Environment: real
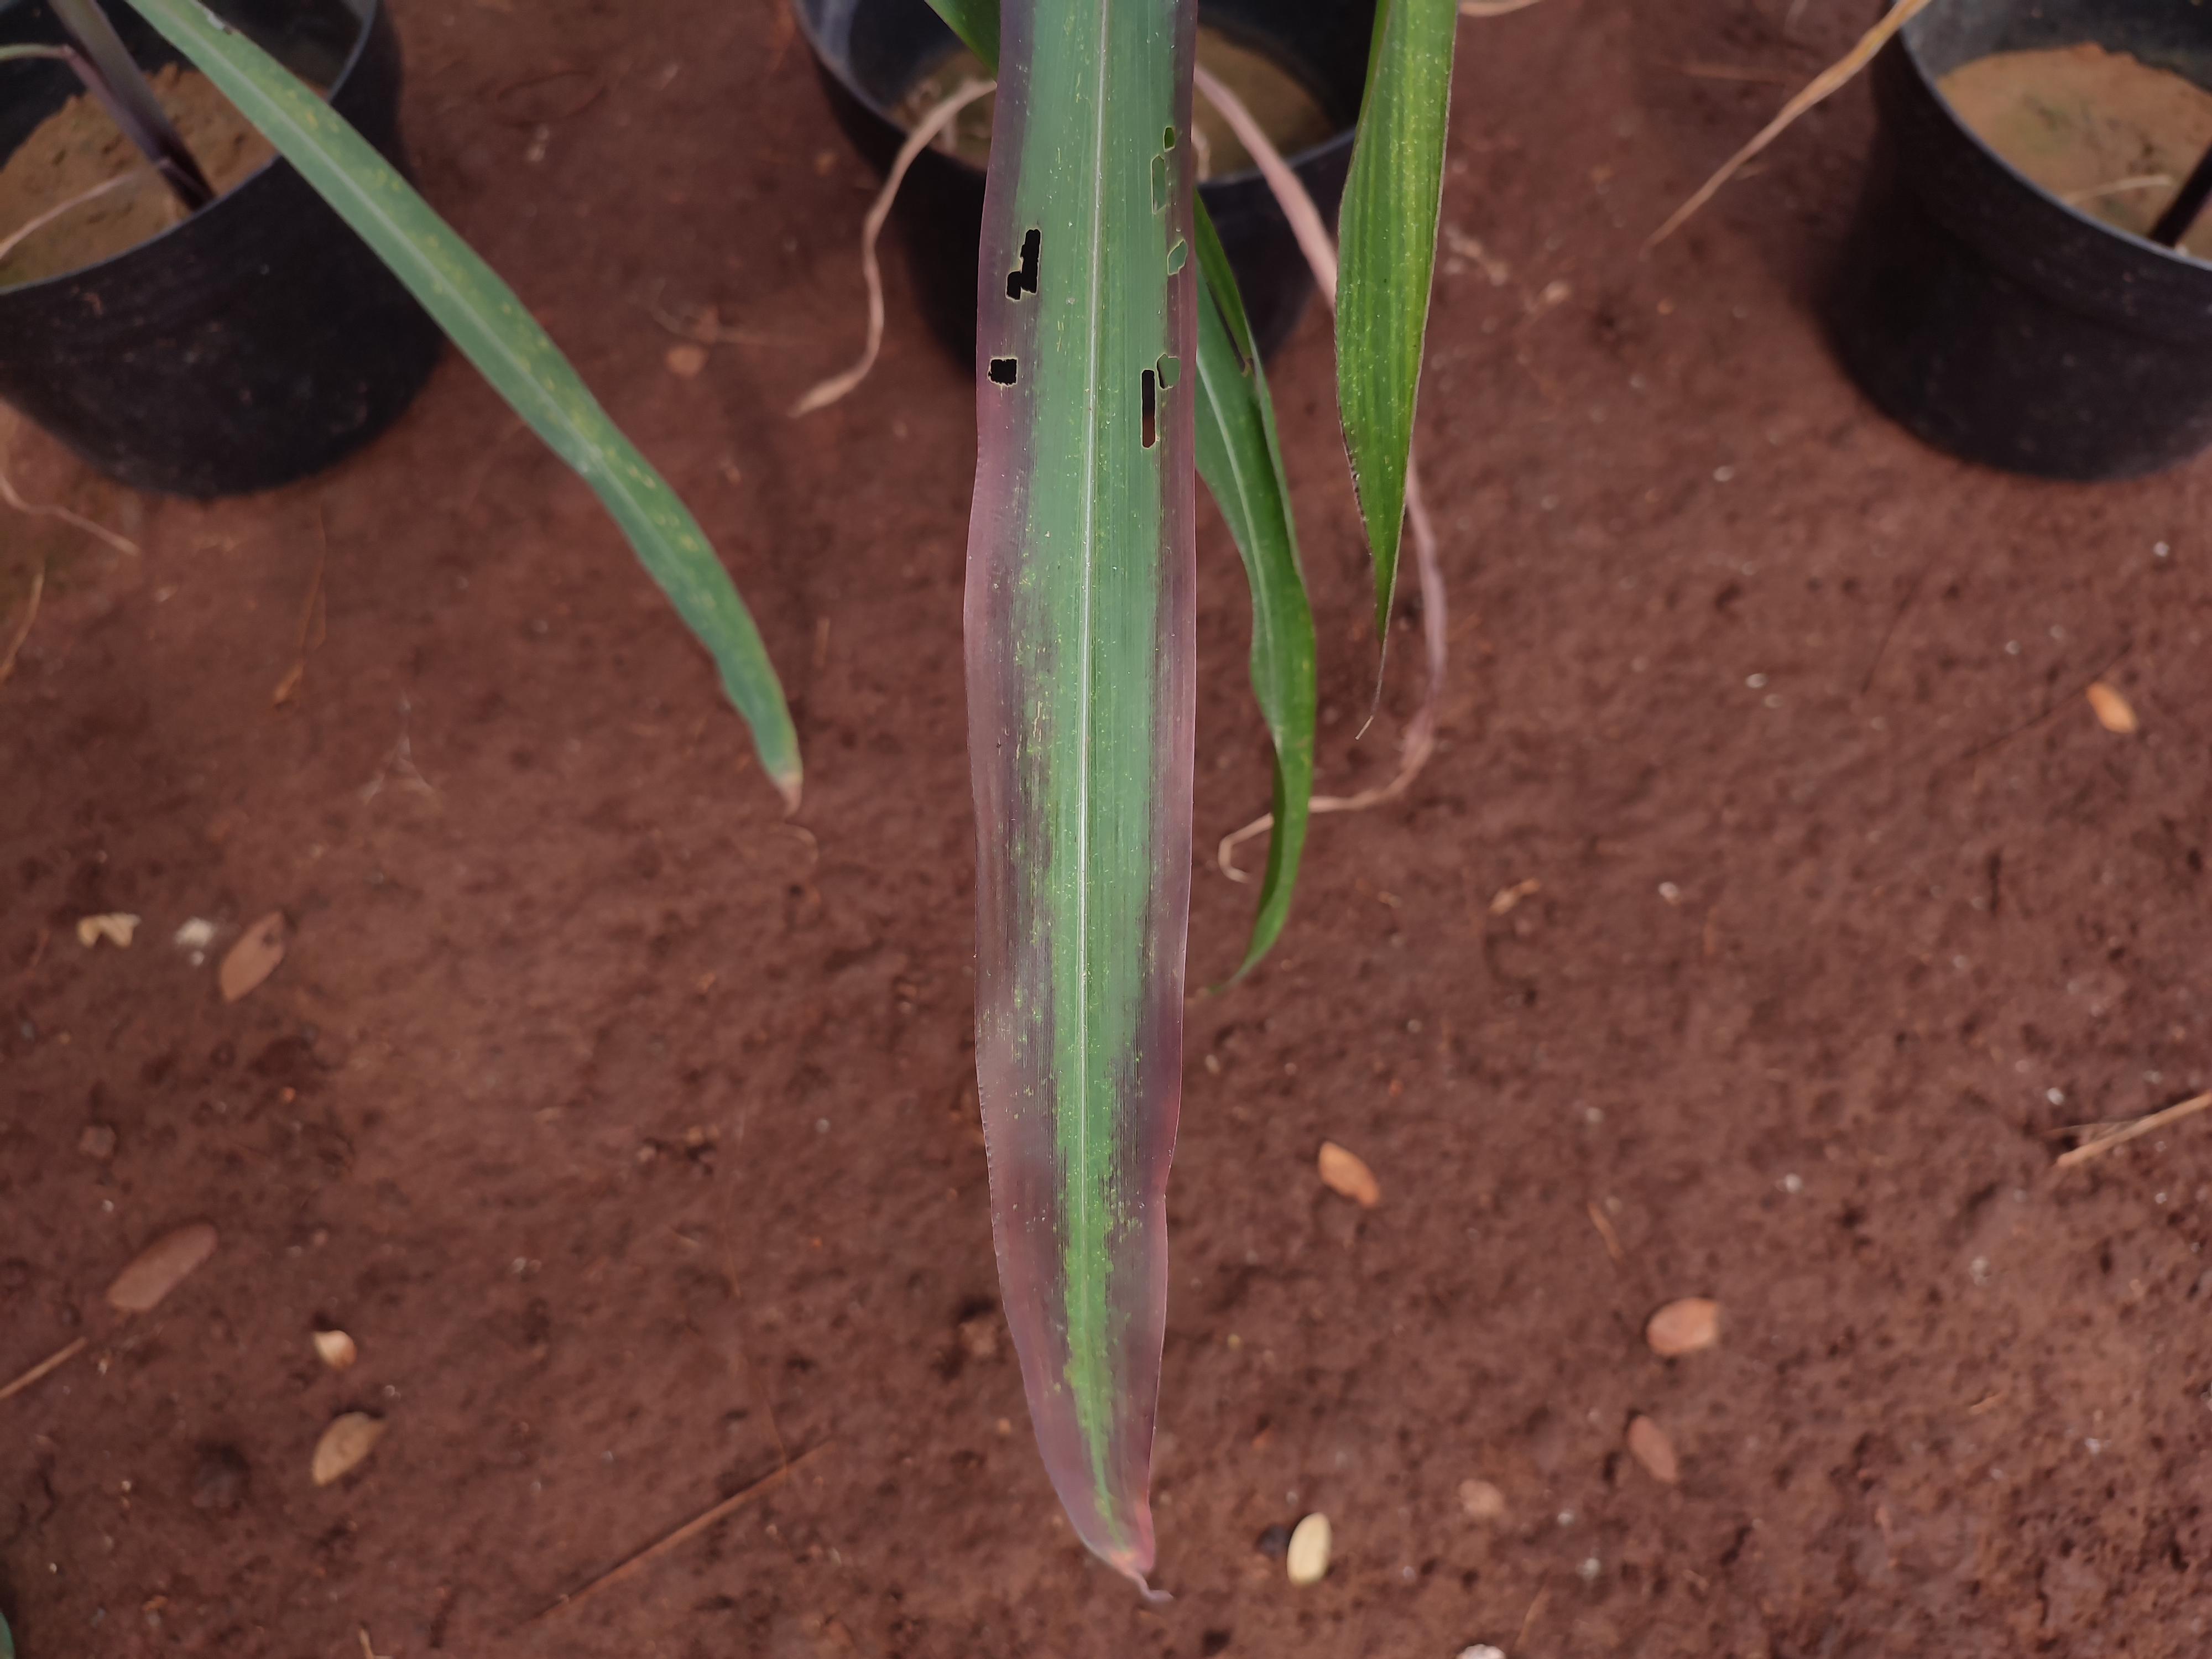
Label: phosphorus_deficiency